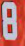
Number: 8